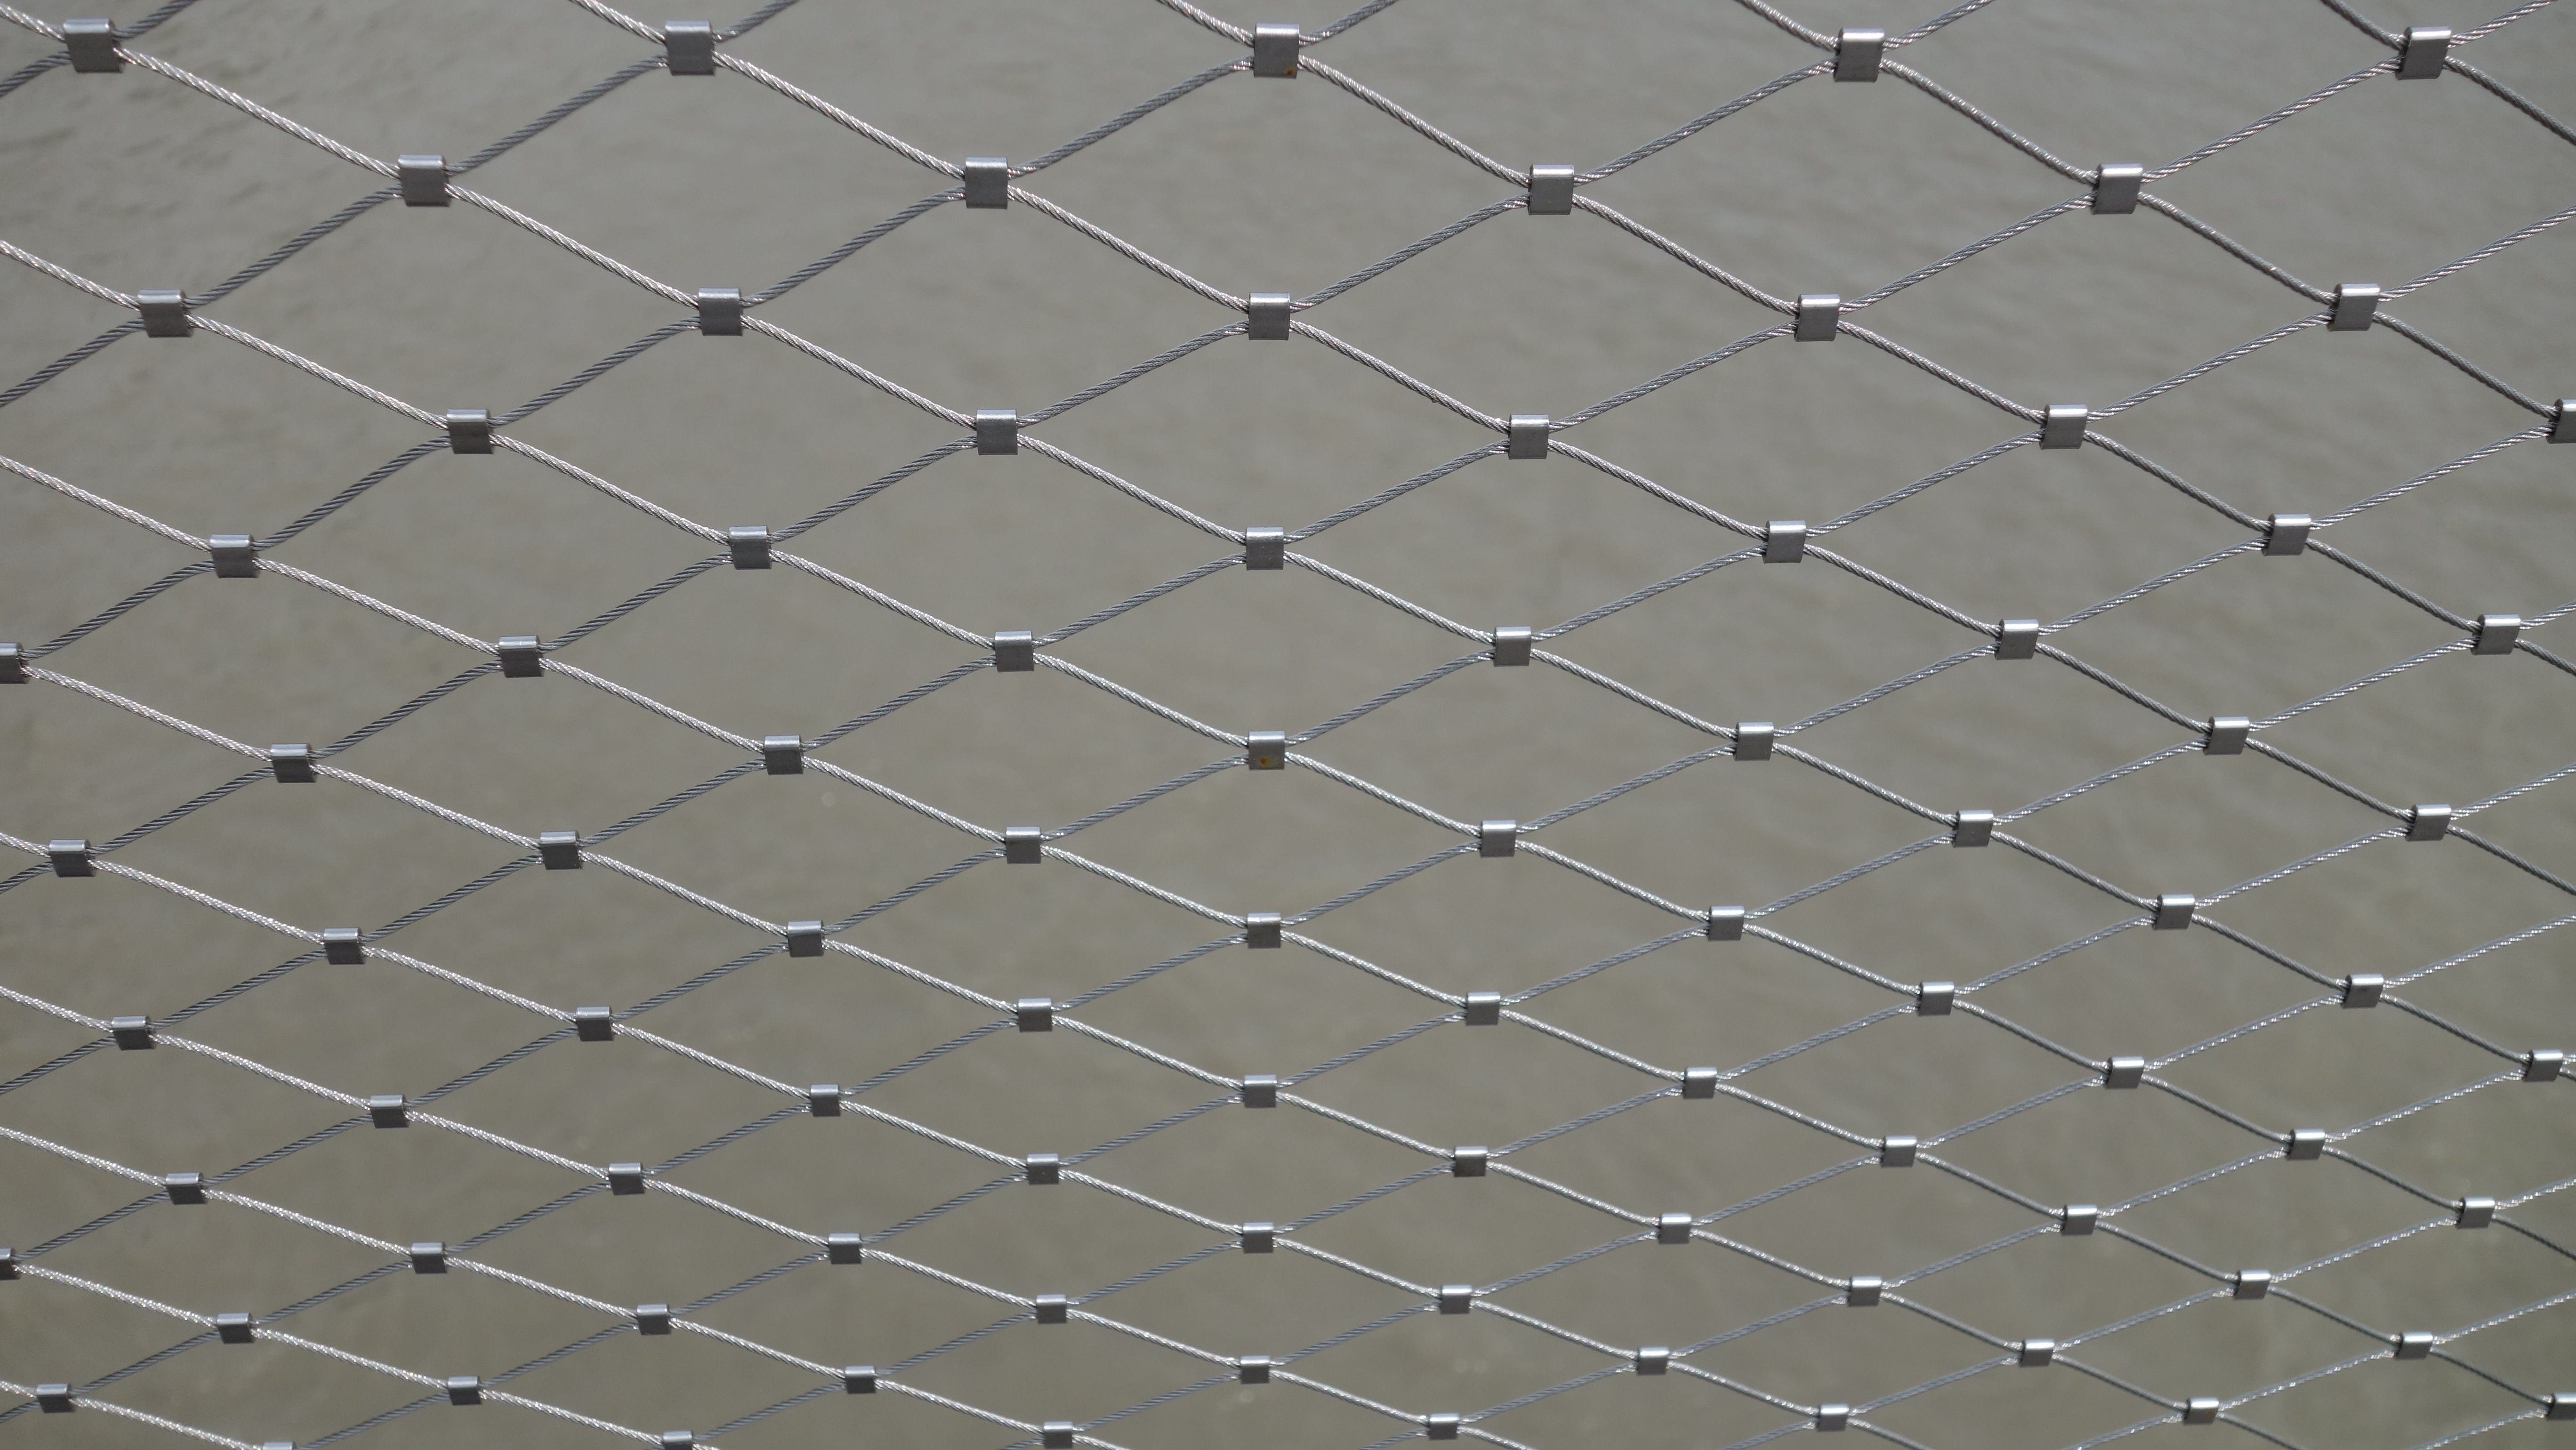
technology, floor, wire, railing, pattern, line, geometry, metal, tile, material, art, lines, net, mosaic, mesh, shiny, flooring, regularly, bridge railing, chain link fencing